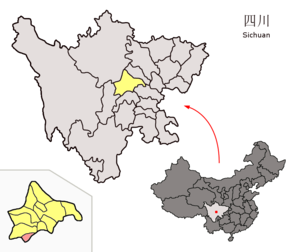
Le xian de Pujiang est un district administratif de la province du Sichuan en Chine. Il est placé sous la juridiction de la ville sous-provinciale de Chengdu.